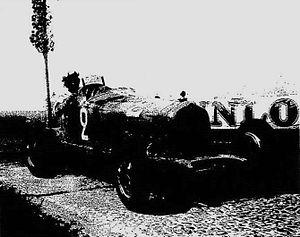
Philippe Étancelin sur Alfa-Romeo Monza, vainqueur du Grand Prix de la Marne en 1933.
Le Grand Prix automobile de la Marne 1933 est un Grand Prix qui s'est tenu sur le circuit de Reims-Gueux le 2 juillet 1933.